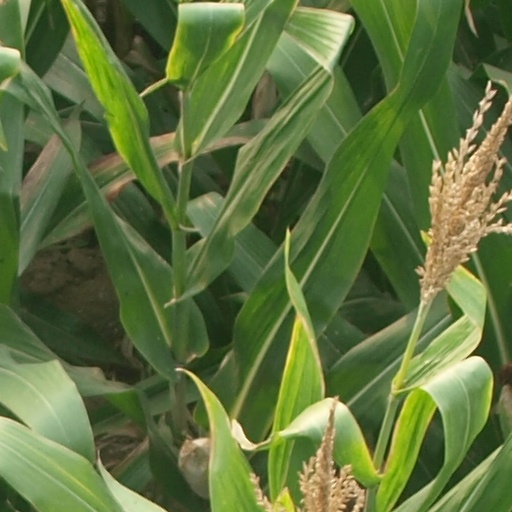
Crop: maize; corn